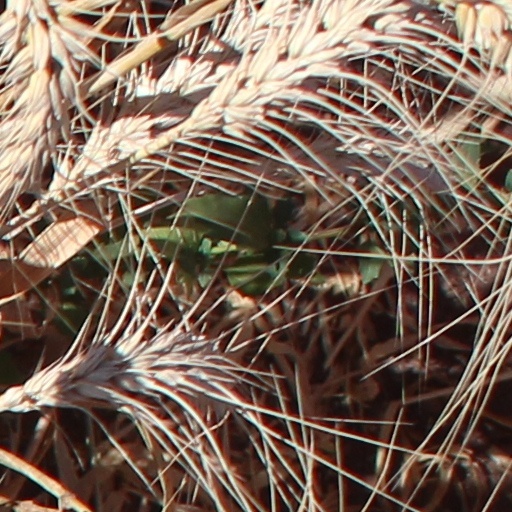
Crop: wheat